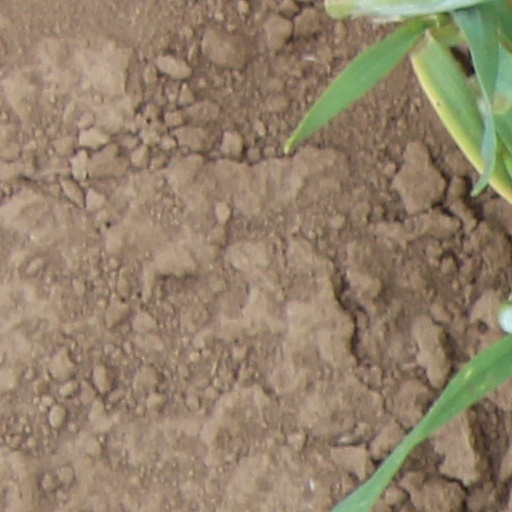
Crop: wheat